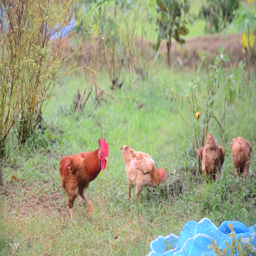
chicken farm by farmers in the southernmost provinces